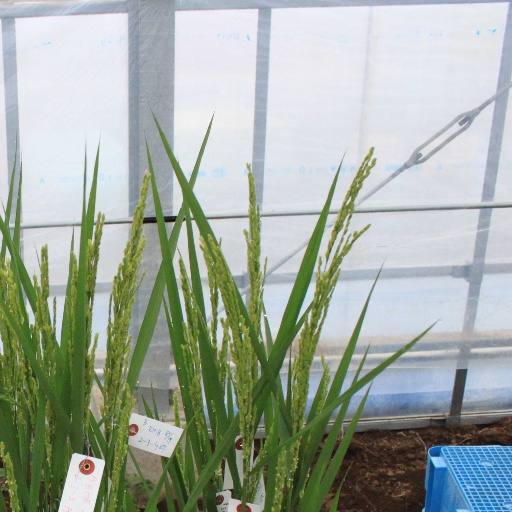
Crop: rice